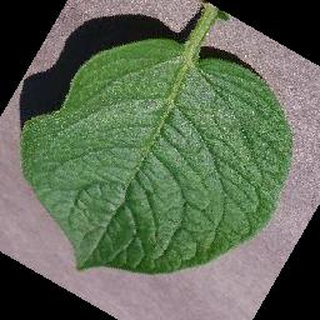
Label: healthy_potato